Riccarton House

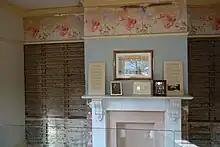
The downstairs morning room, with some building elements exposed to show construction techniques

The first stage of the house was built by James Johnston, the first commercial builder in Christchurch. Johnston built everything that was needed by the Riccarton farm between 1853 and 1870. The site for the house had been chosen by John Deans and cleared before his death, but no building work was undertaken during his lifetime. The two-storey house was modest. Trenches of depth for a concrete foundation were dug out. The gravel for the concrete was extracted from further downstream from the Avon River. Lime was burnt on site from shells collected on Sumner beach. Framing was made from mataī (black pine), weatherboards and floor boards were cut from kahikatea (white pine), and roof shingles were split from kahikatea. Many of the doors and windows were bought from surplus that John Watts-Russell had brought with him for his own house. The remaining windows and doors were made from totara. All the timber came from the adjacent bush. The outside walls were insulated by bricks made on site. Sand for the mortar is believed to have come from the Waimakariri River. Four rooms of the original house are still in existence: Jane Deans' bedroom upstairs and the adjacent night nursery, plus the morning room and back parlour downstairs.